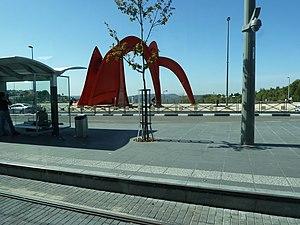
Le tramway de Jérusalem est un tramway dont les caractéristiques sont celles d'un métro léger, qui dessert la ville de Jérusalem et une partie de la Cisjordanie. Il transporte, selon Geo magazine, 130 000 voyageurs par jour.